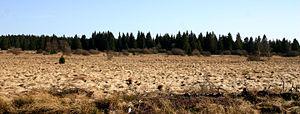
Les Fagnes du Setay et de Neûr Lowé sont des landes marécageuses et tourbeuses situées sur le plateau des Hautes Fagnes dans le massif ardennais et faisant partie de la commune de Malmedy en province de Liège.